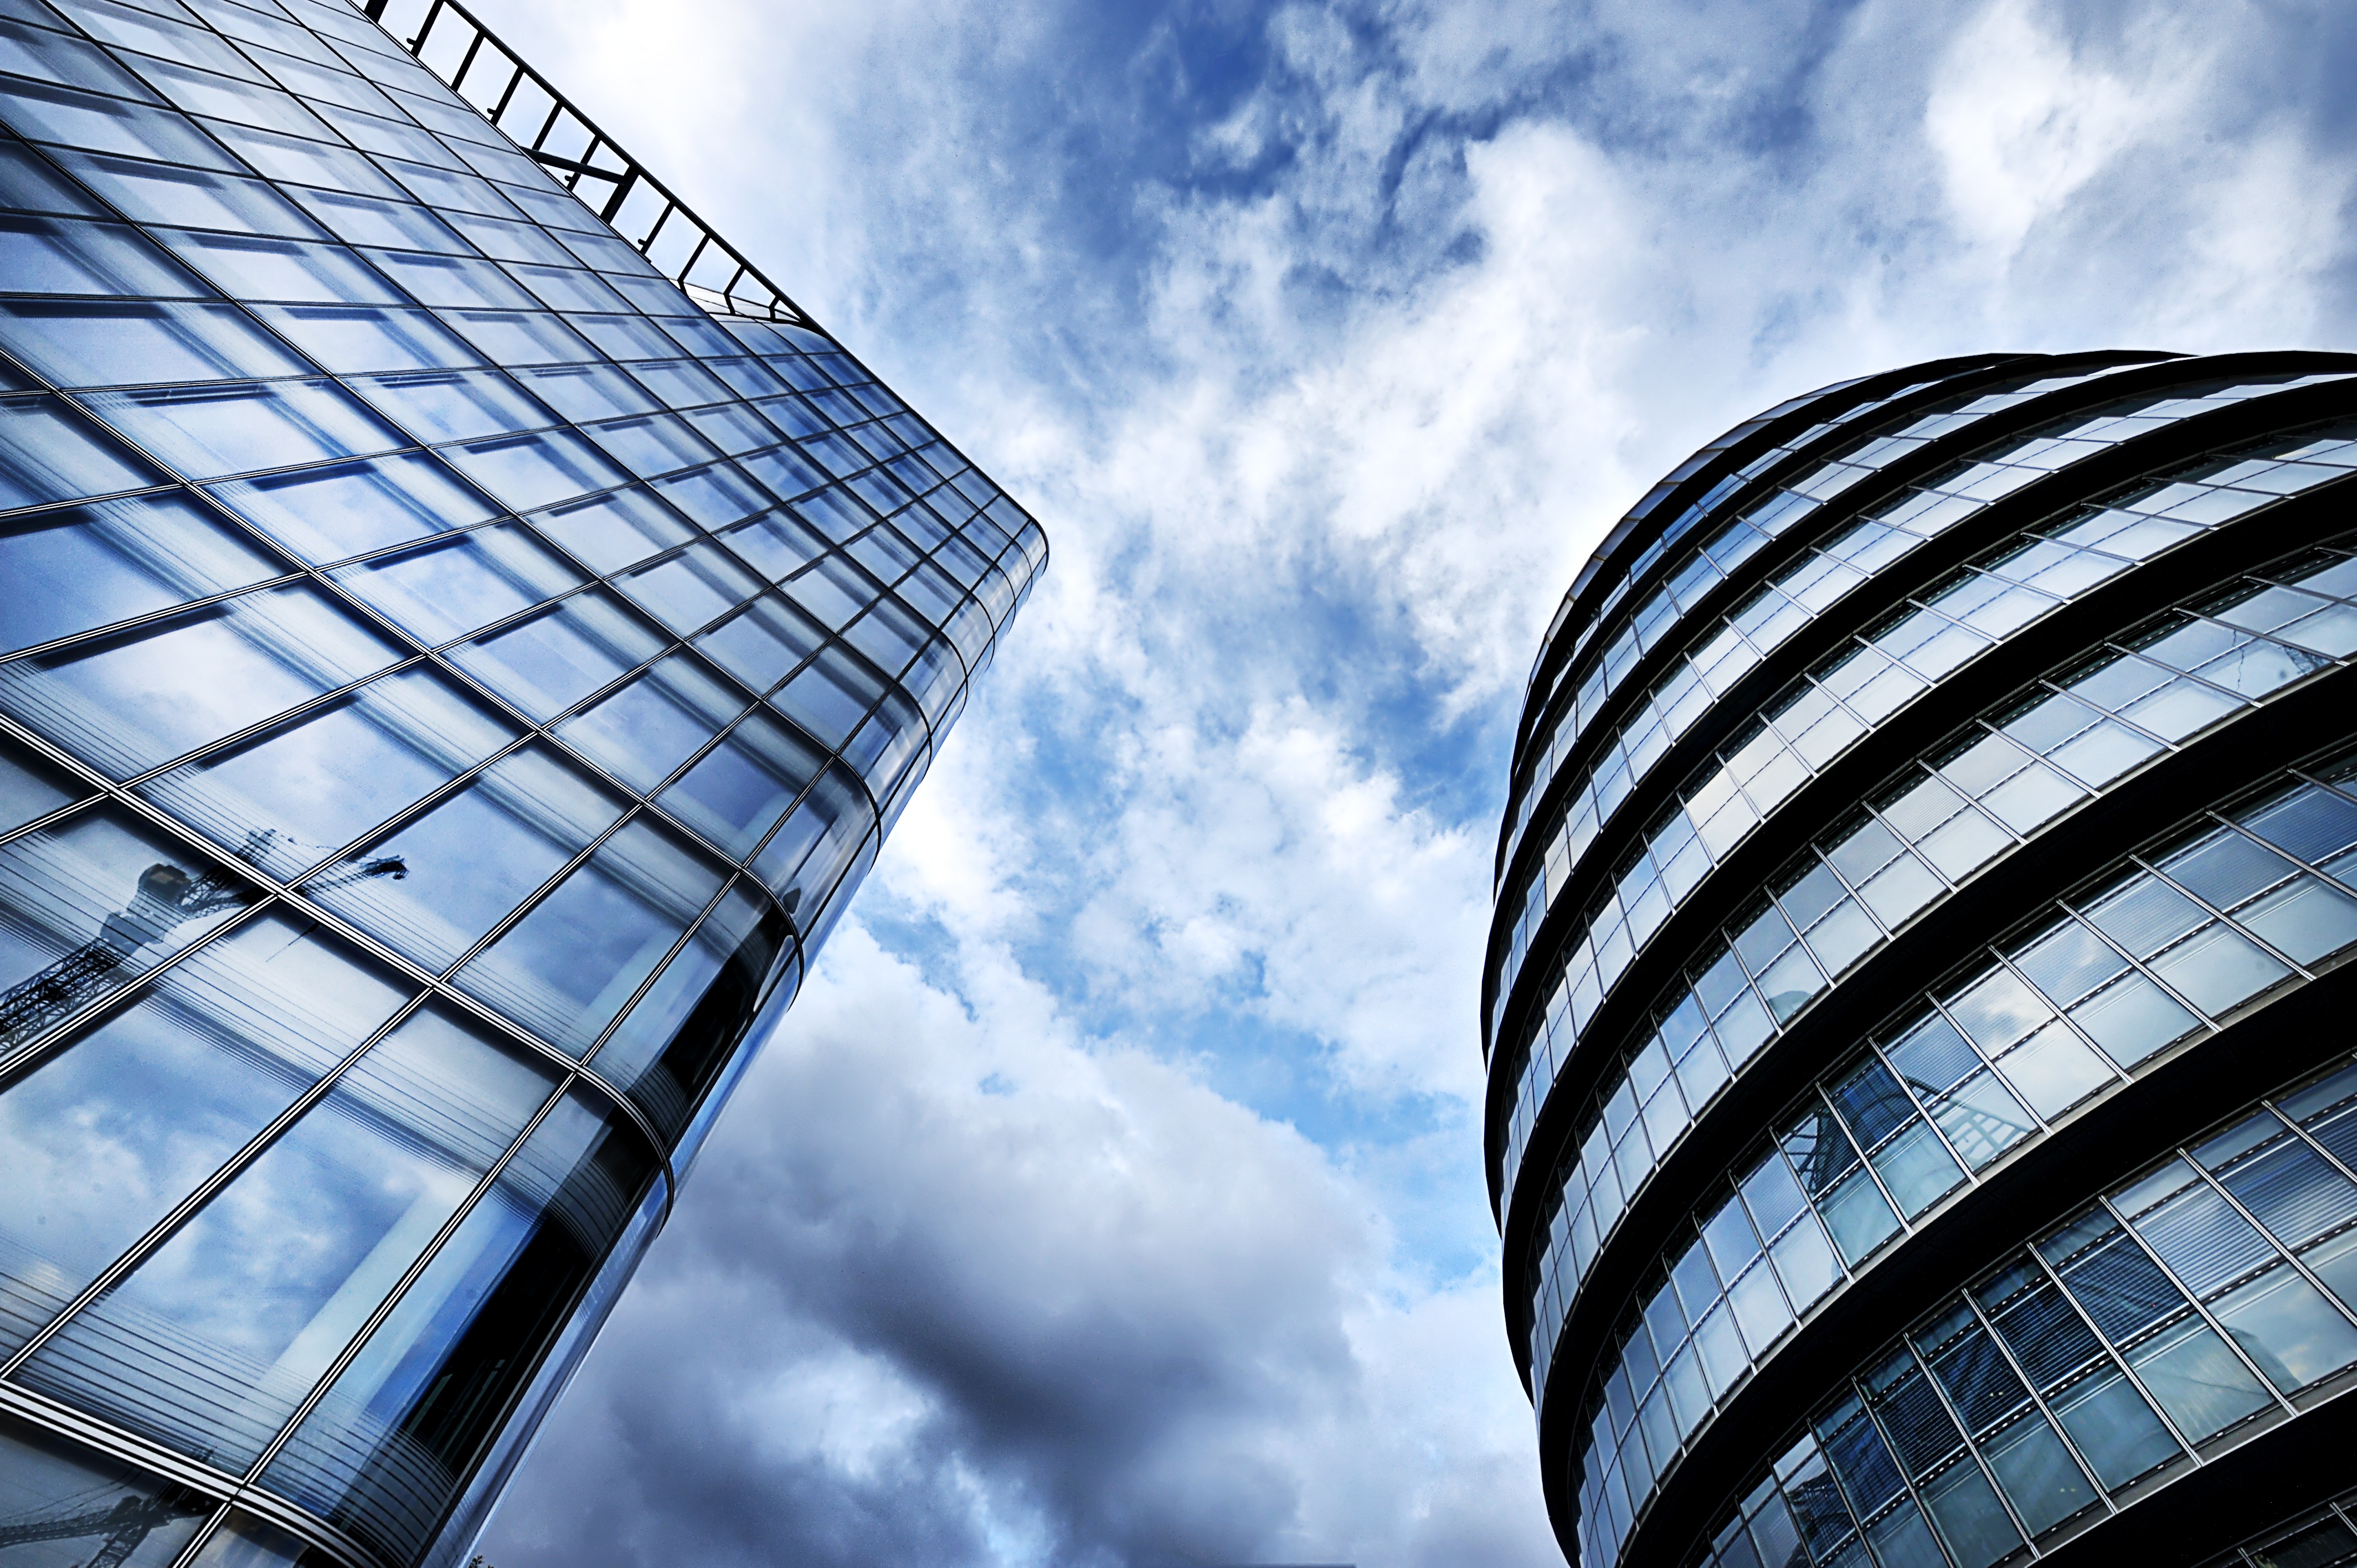
cloud, architecture, sky, sunlight, building, skyscraper, cityscape, line, reflection, tower, facade, blue, tower block, symmetry, metropolis, urban area